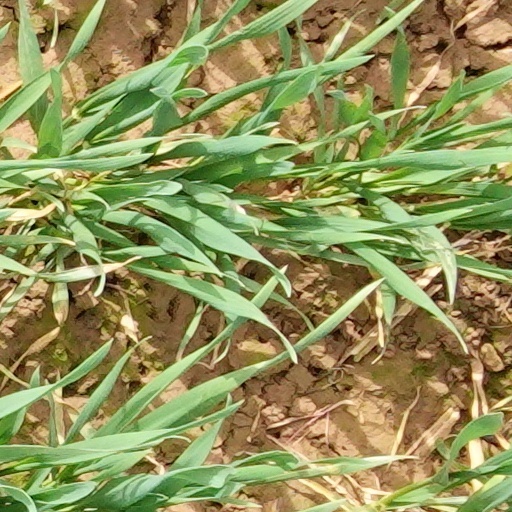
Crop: wheat